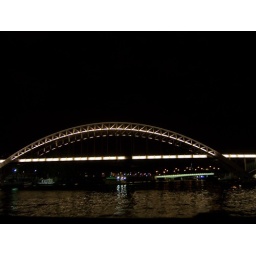
from our boat ride on The Seine, one of the bridges over the river